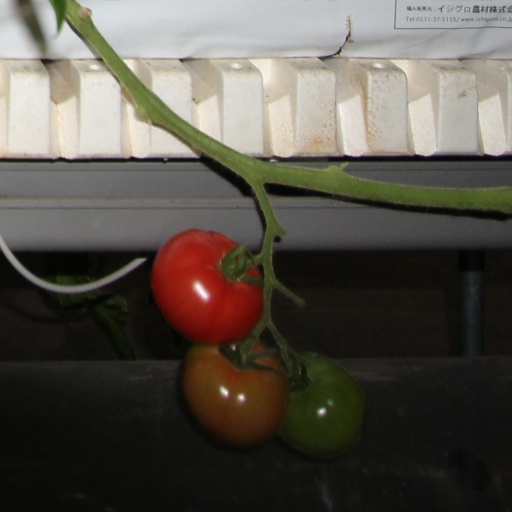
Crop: tomato